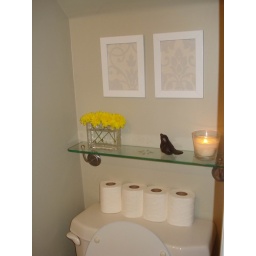
new shelf in downstairs bathroom